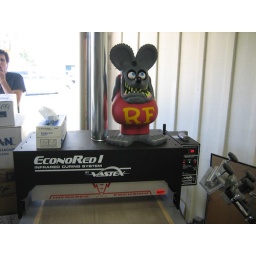
a pizza oven for shirtsphoto by suke